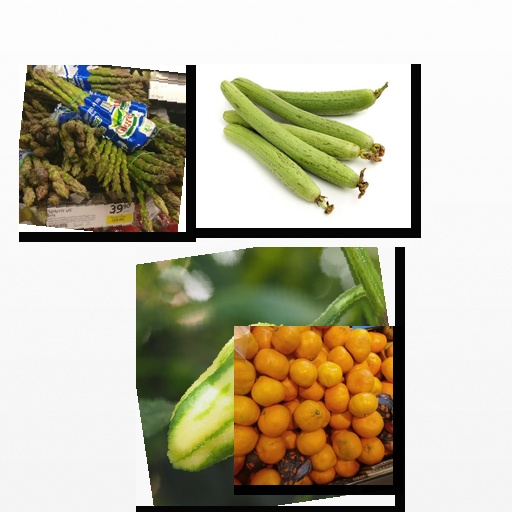
Food items: ridge_gourd, asparagus, chili_pepper, satsuma